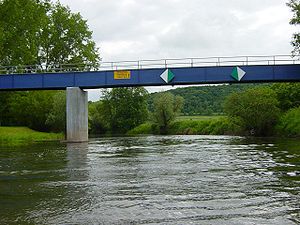
Unstrut
Unstrut
Unstrut er en flod i de tyske delstater Thüringen og Sachsen-Anhalt og en biflod til Saale fra venstre med en længde på 192 km. Den har sit udspring i den nordlige del af Thüringen nær Dingelstädt. I det nedre område løber den ind i Sachsen-Anhalt og munder ud i Saale nær Naumburg. Byer langs Unstrut er blandt andre Mühlhausen, Sömmerda, Bad Frankenhausen, Artern, Roßleben og Freyburg. Af bifloder er der Gera, Wipper, Helme og Lossa.